Haversin Castle

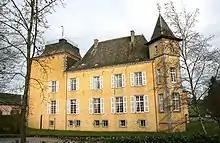
Château de Haversin

Haversin Castle is a 17th-century château in the hamlet of Haversin, part of the village of Serinchamps in the municipality of Ciney, province of Namur, Wallonia, Belgium.